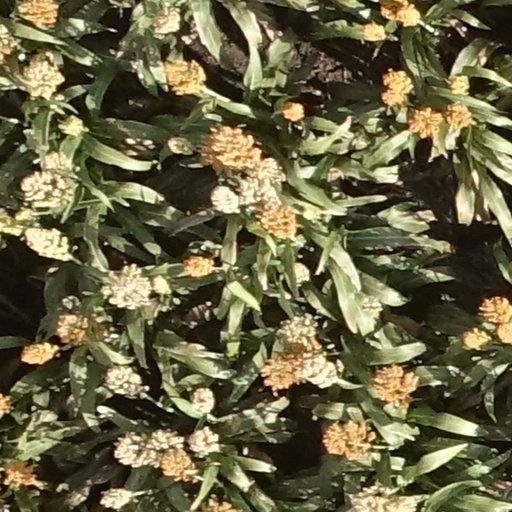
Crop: sorghum